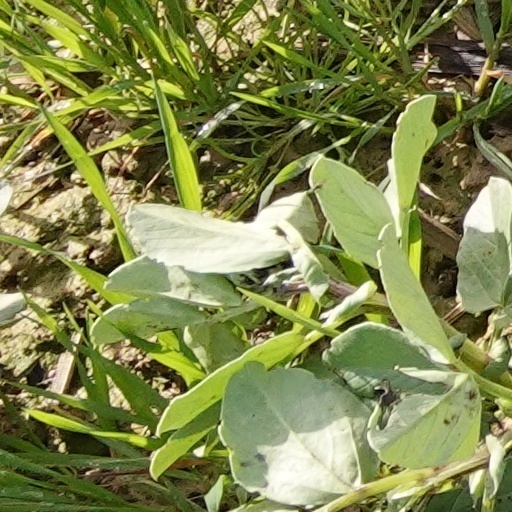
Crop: wheat